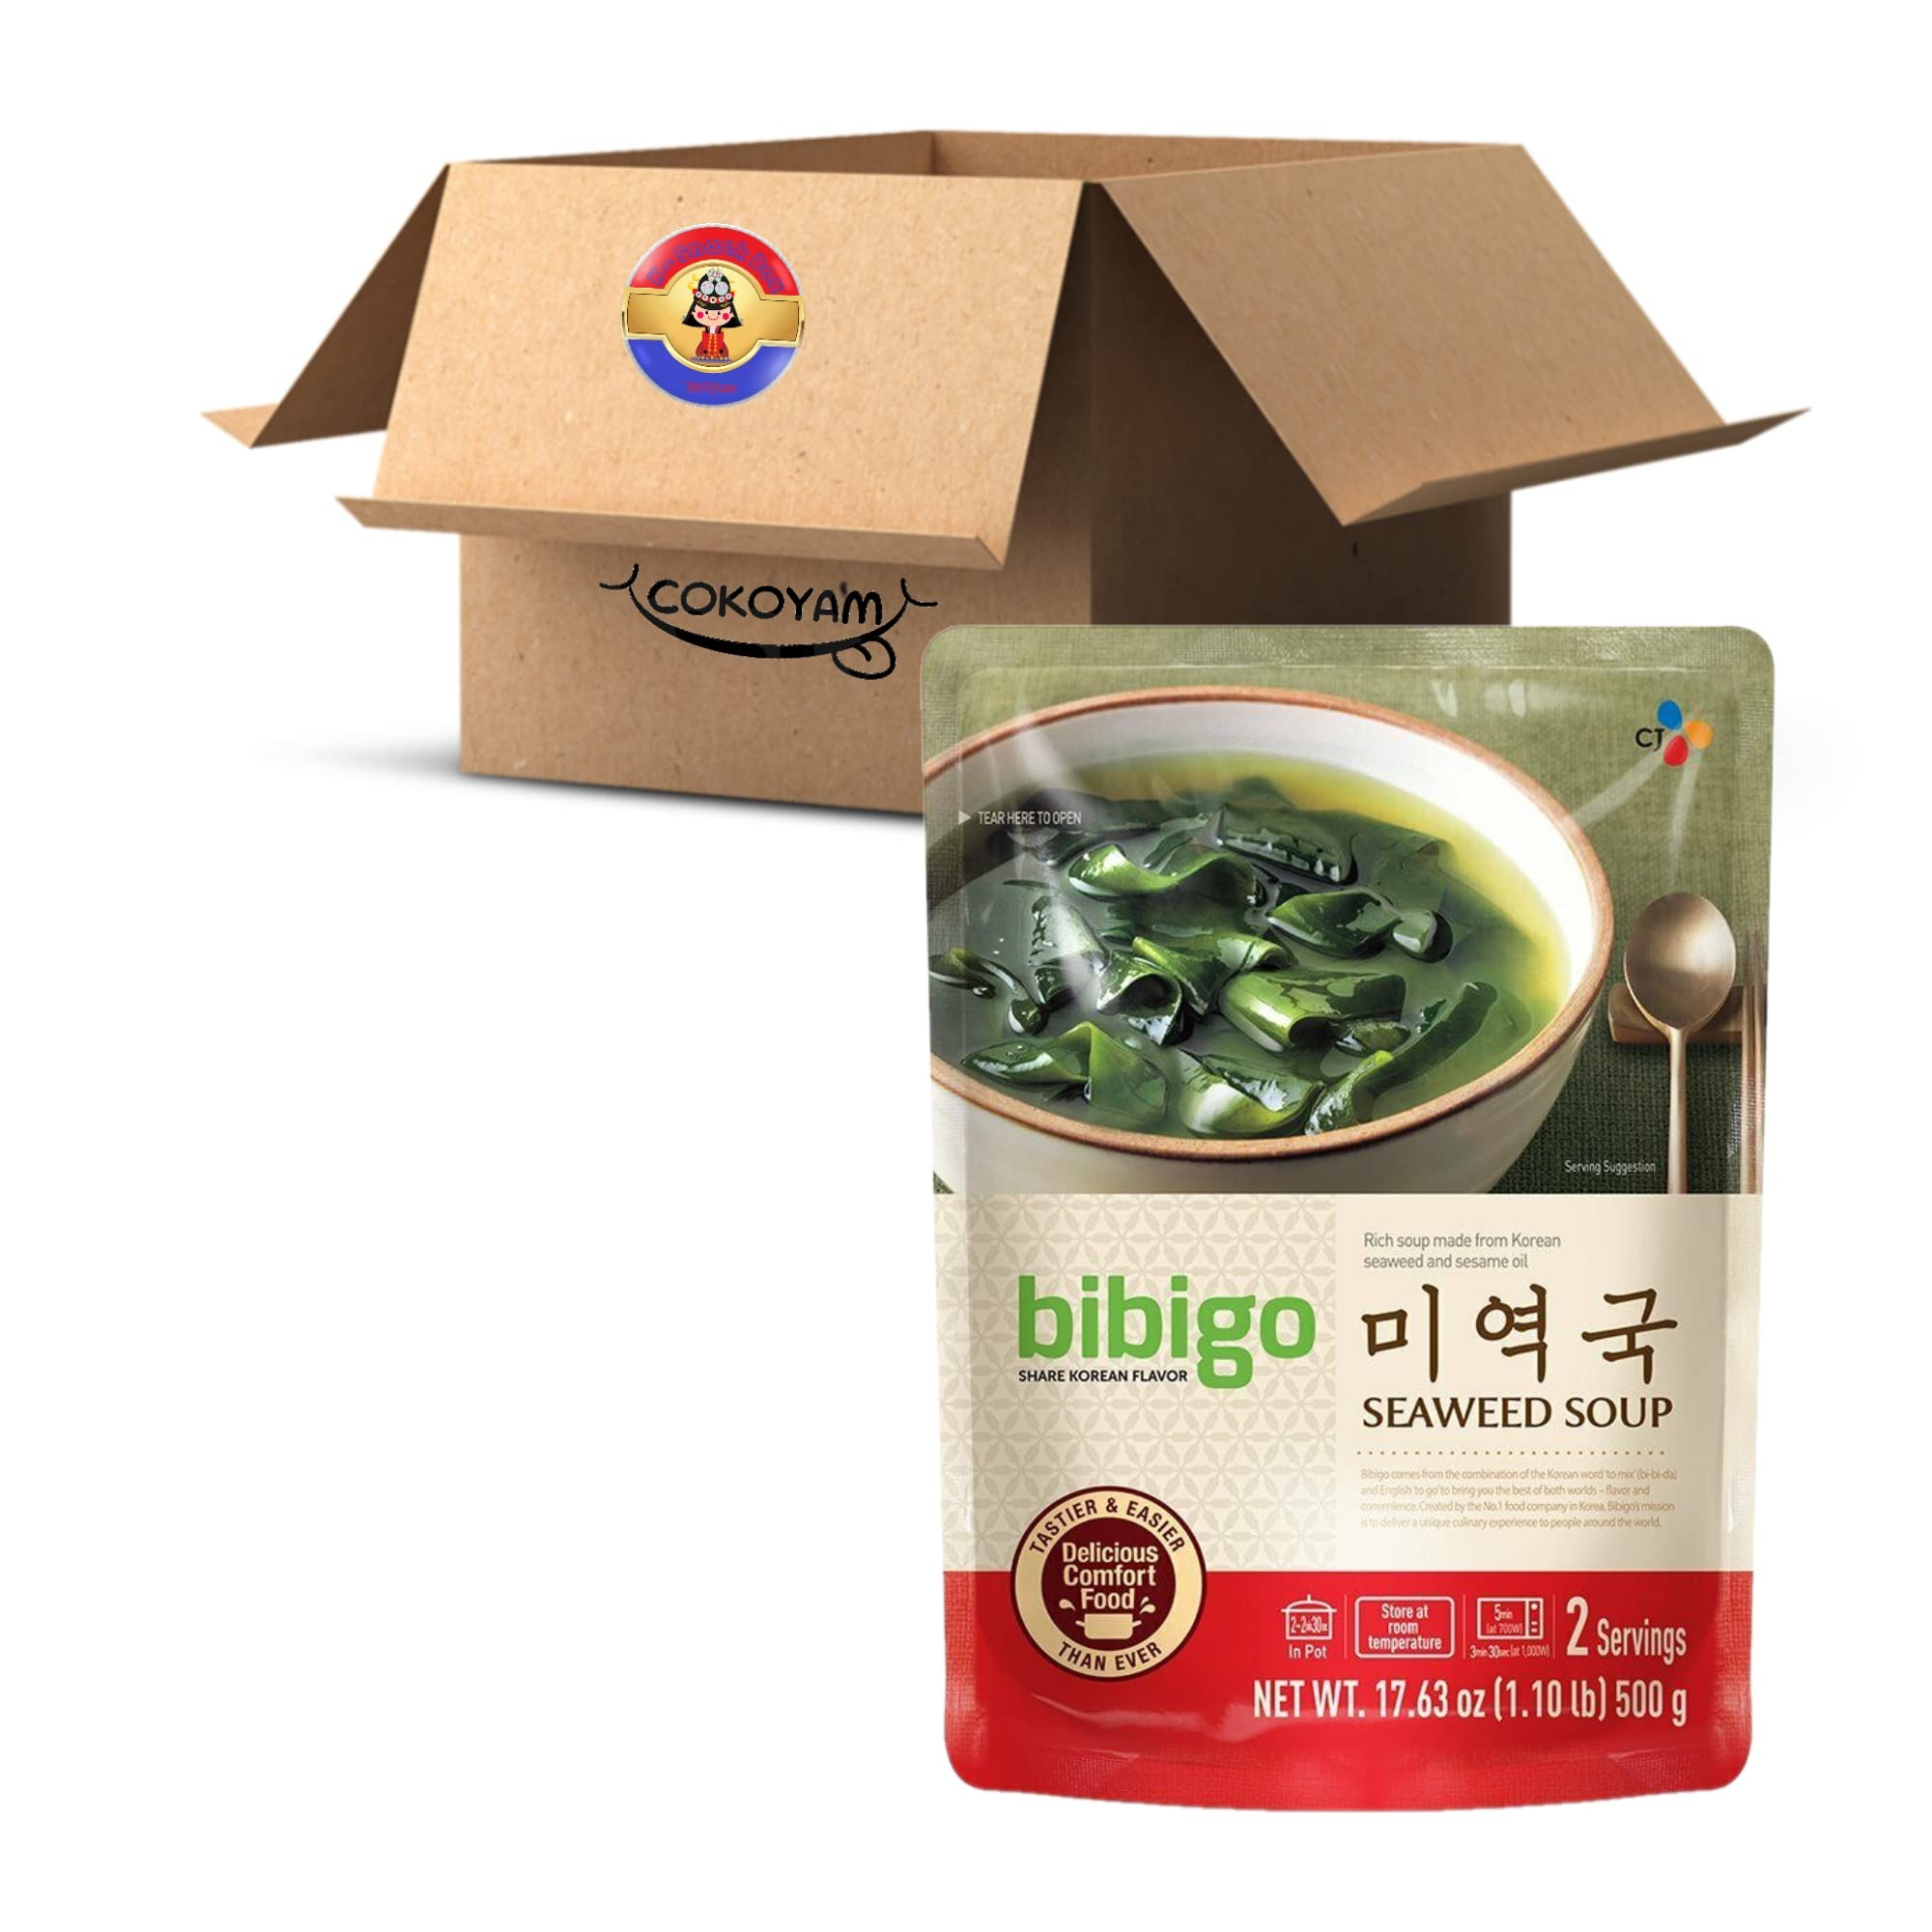
Item Name: [BIBIGO CJ] HMR Korean Traditional Soup and Stew Variety Box KIMCHI STEW/SPICY MUSHROOM/SEAWEED SOUP/SPROUT POLLACK SOUP (Seaweed Soup, Set of 1)
Value: 17.637
Unit: Ounce

Price: 12.99